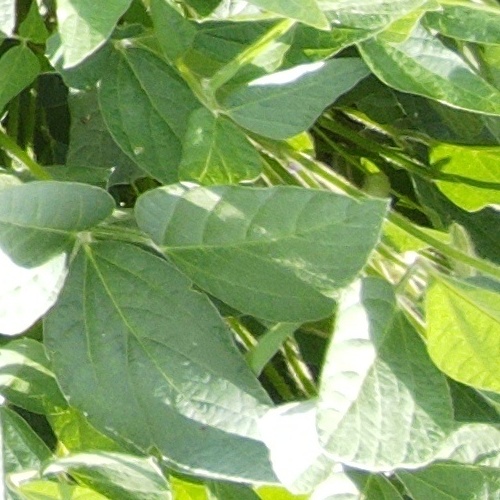
Label: Healthy